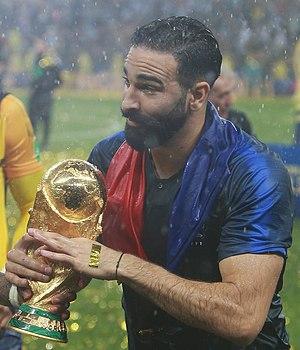
Adil Rami, né le 27 décembre 1985 à Bastia, est un footballeur international français.
Cet article relate le parcours de l’équipe de France de football lors de la Coupe du monde de football de 2018 organisée en Russie du 14 juin au 15 juillet 2018, à l'issue de laquelle elle devient championne du monde pour la deuxième fois de son histoire.